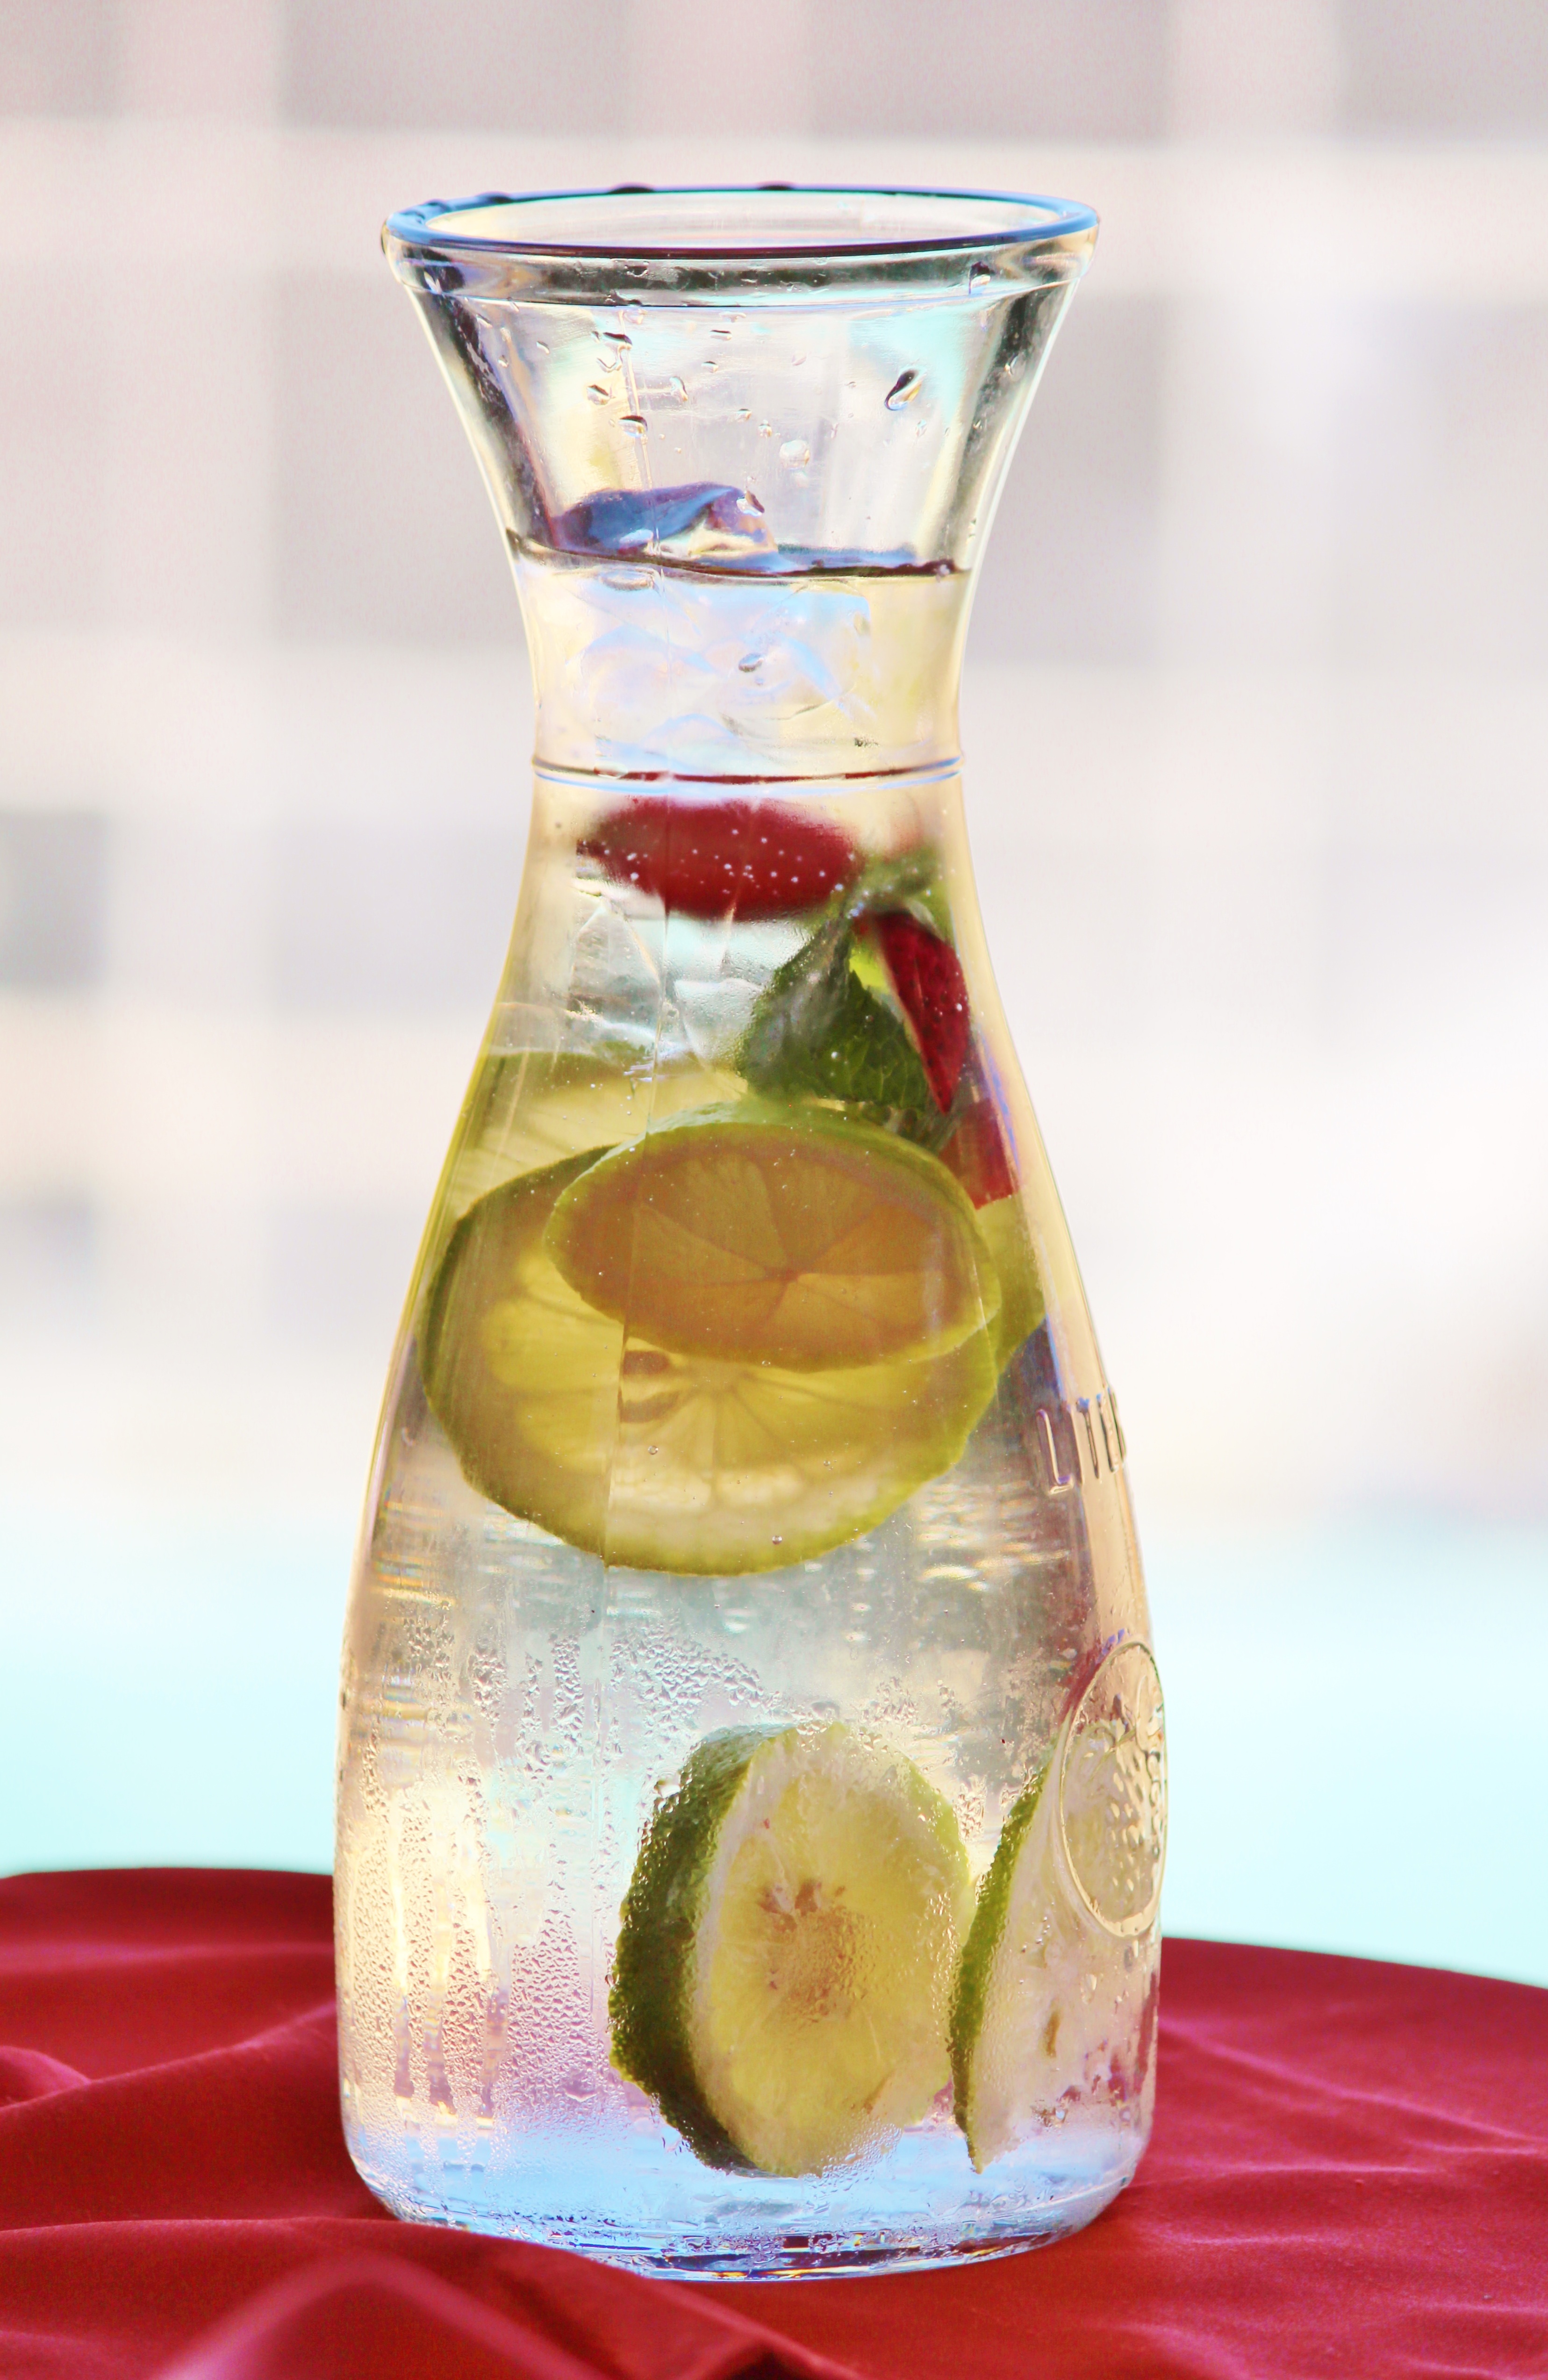
water, food, produce, drink, lemon, strawberry, refreshment, liqueur, carafe, glass mug, glass carafe